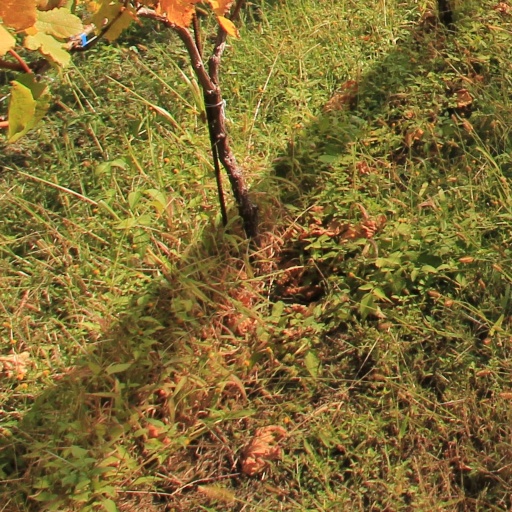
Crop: grape